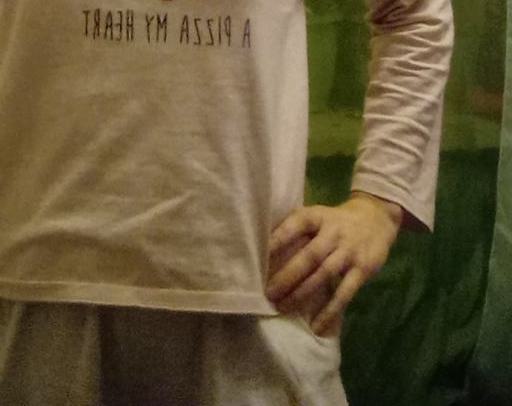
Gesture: no_gesture